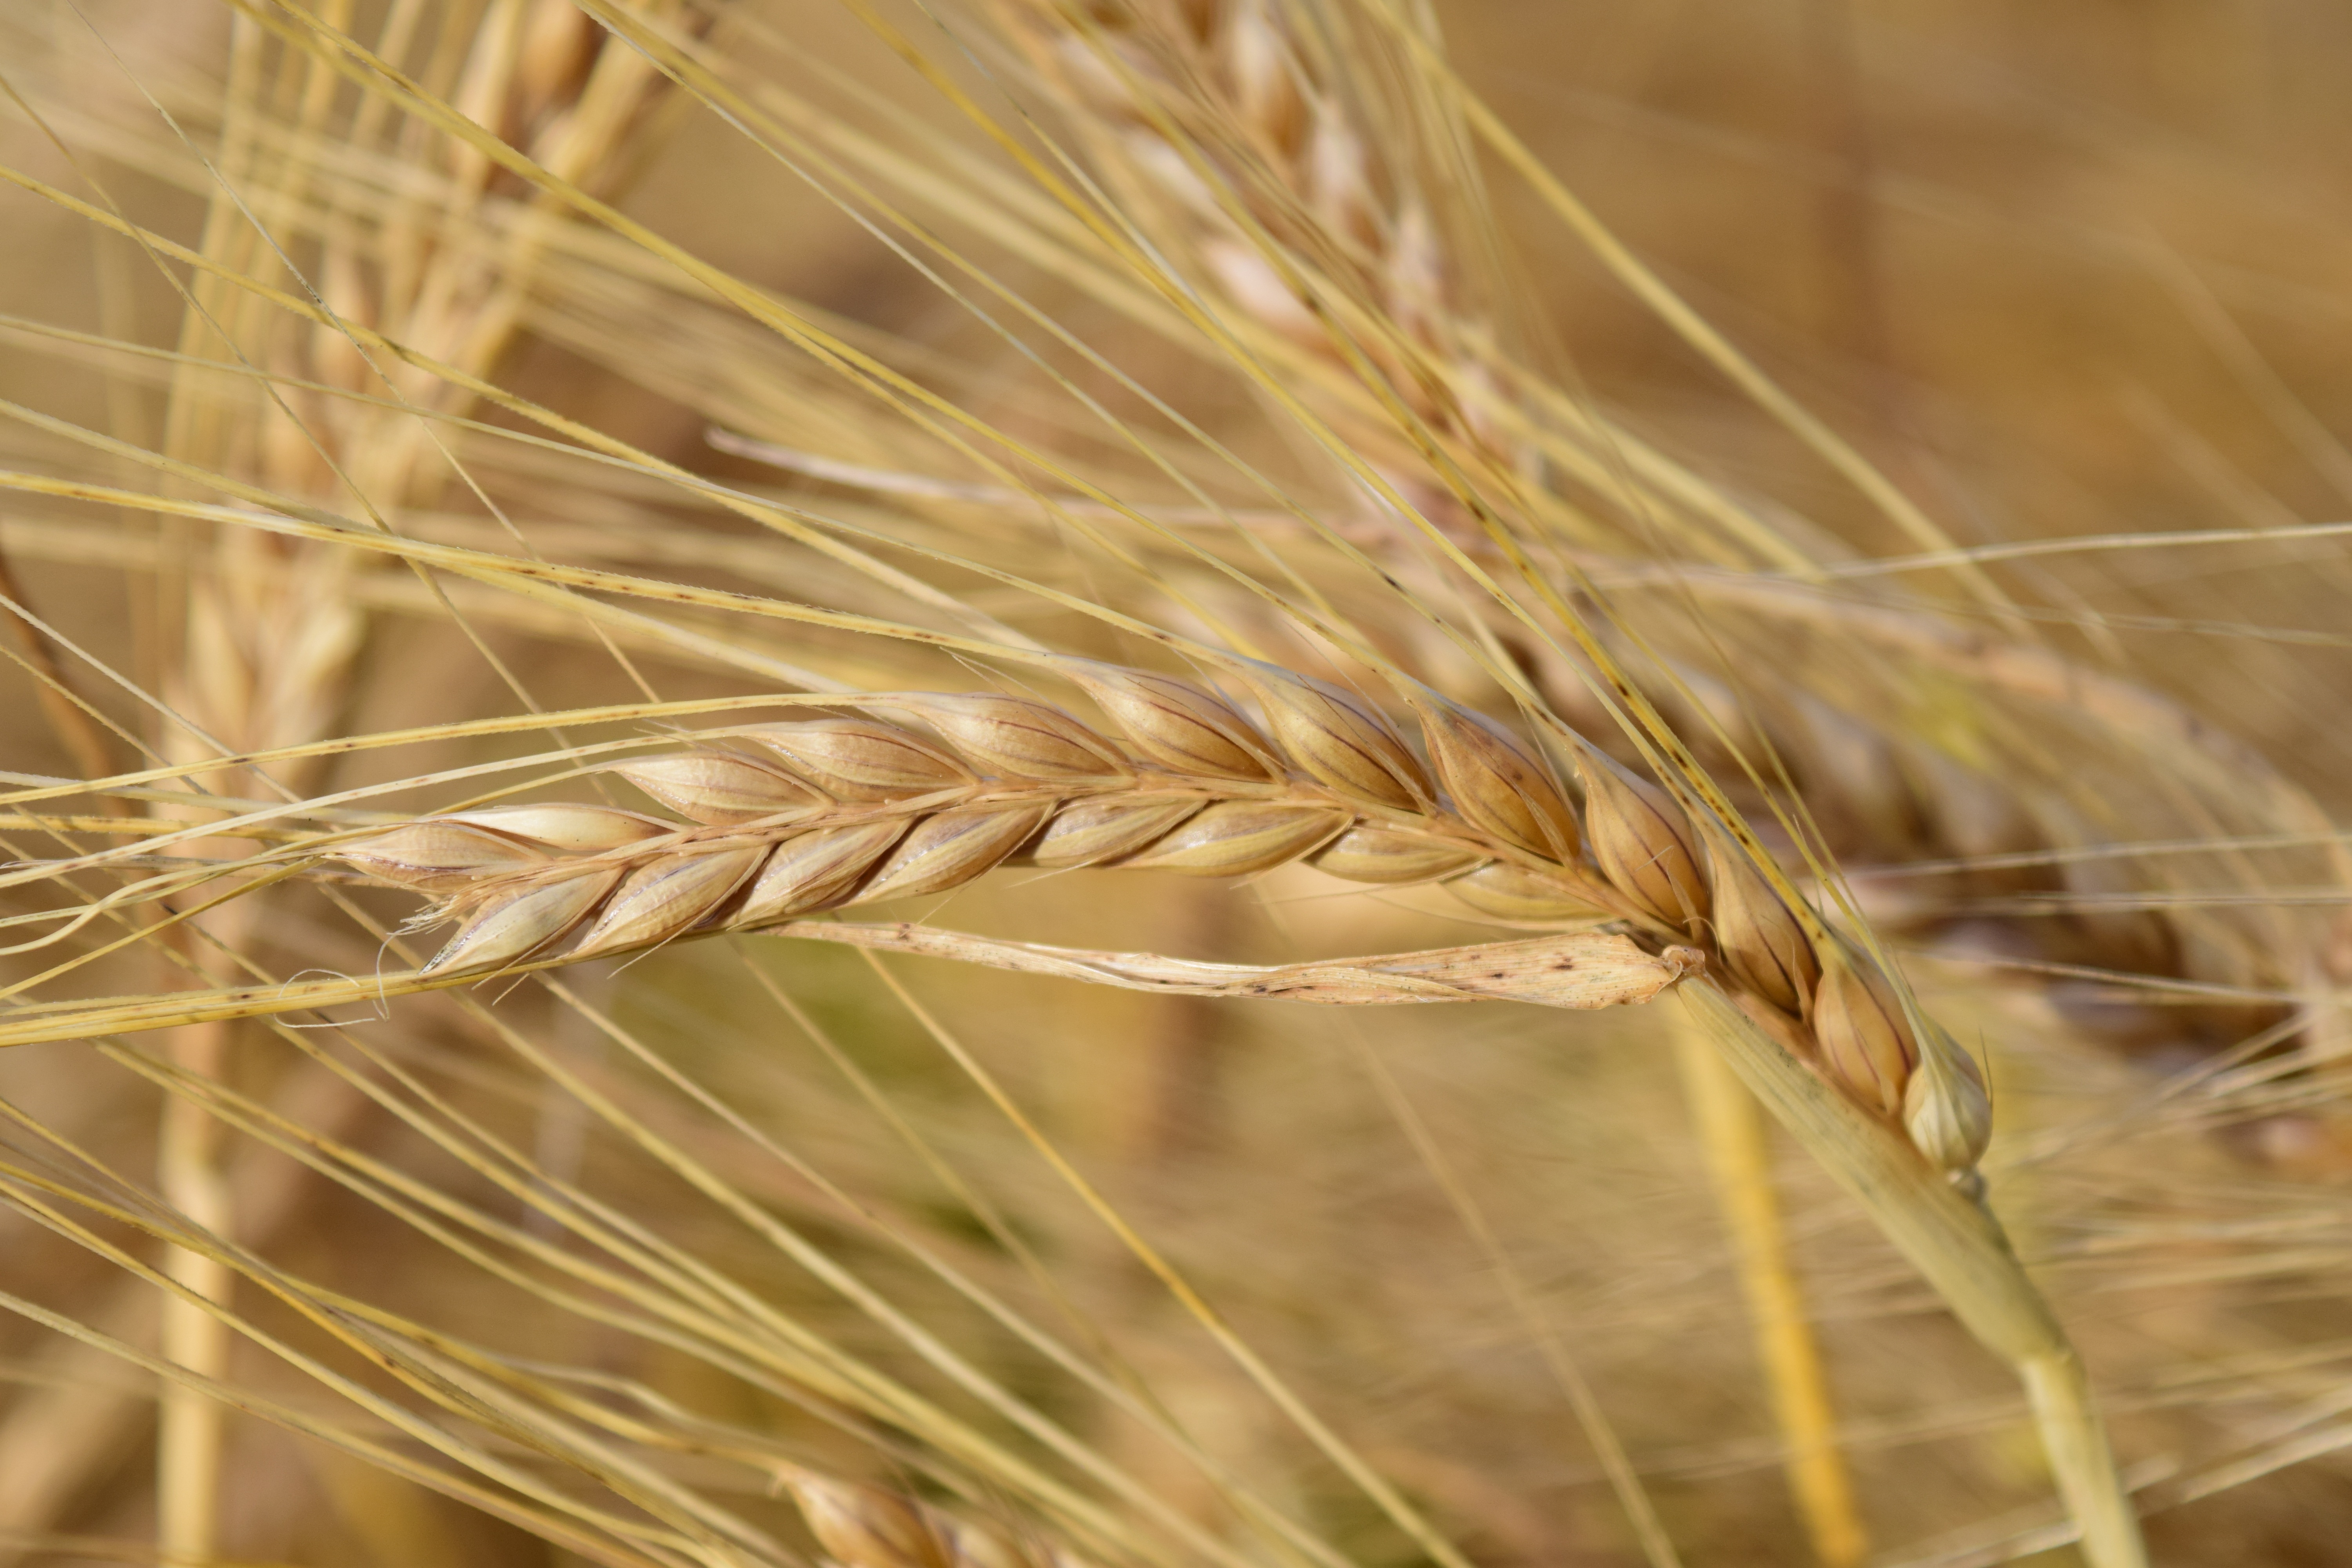
nature, plant, field, barley, wheat, grain, summer, food, crop, ear, agriculture, close, cereal, close up, rye, cereals, flowering plant, commodity, barley field, emmer, nourishing barley, triticale, hordeum, grass family, plant stem, land plant, food grain, einkorn wheat